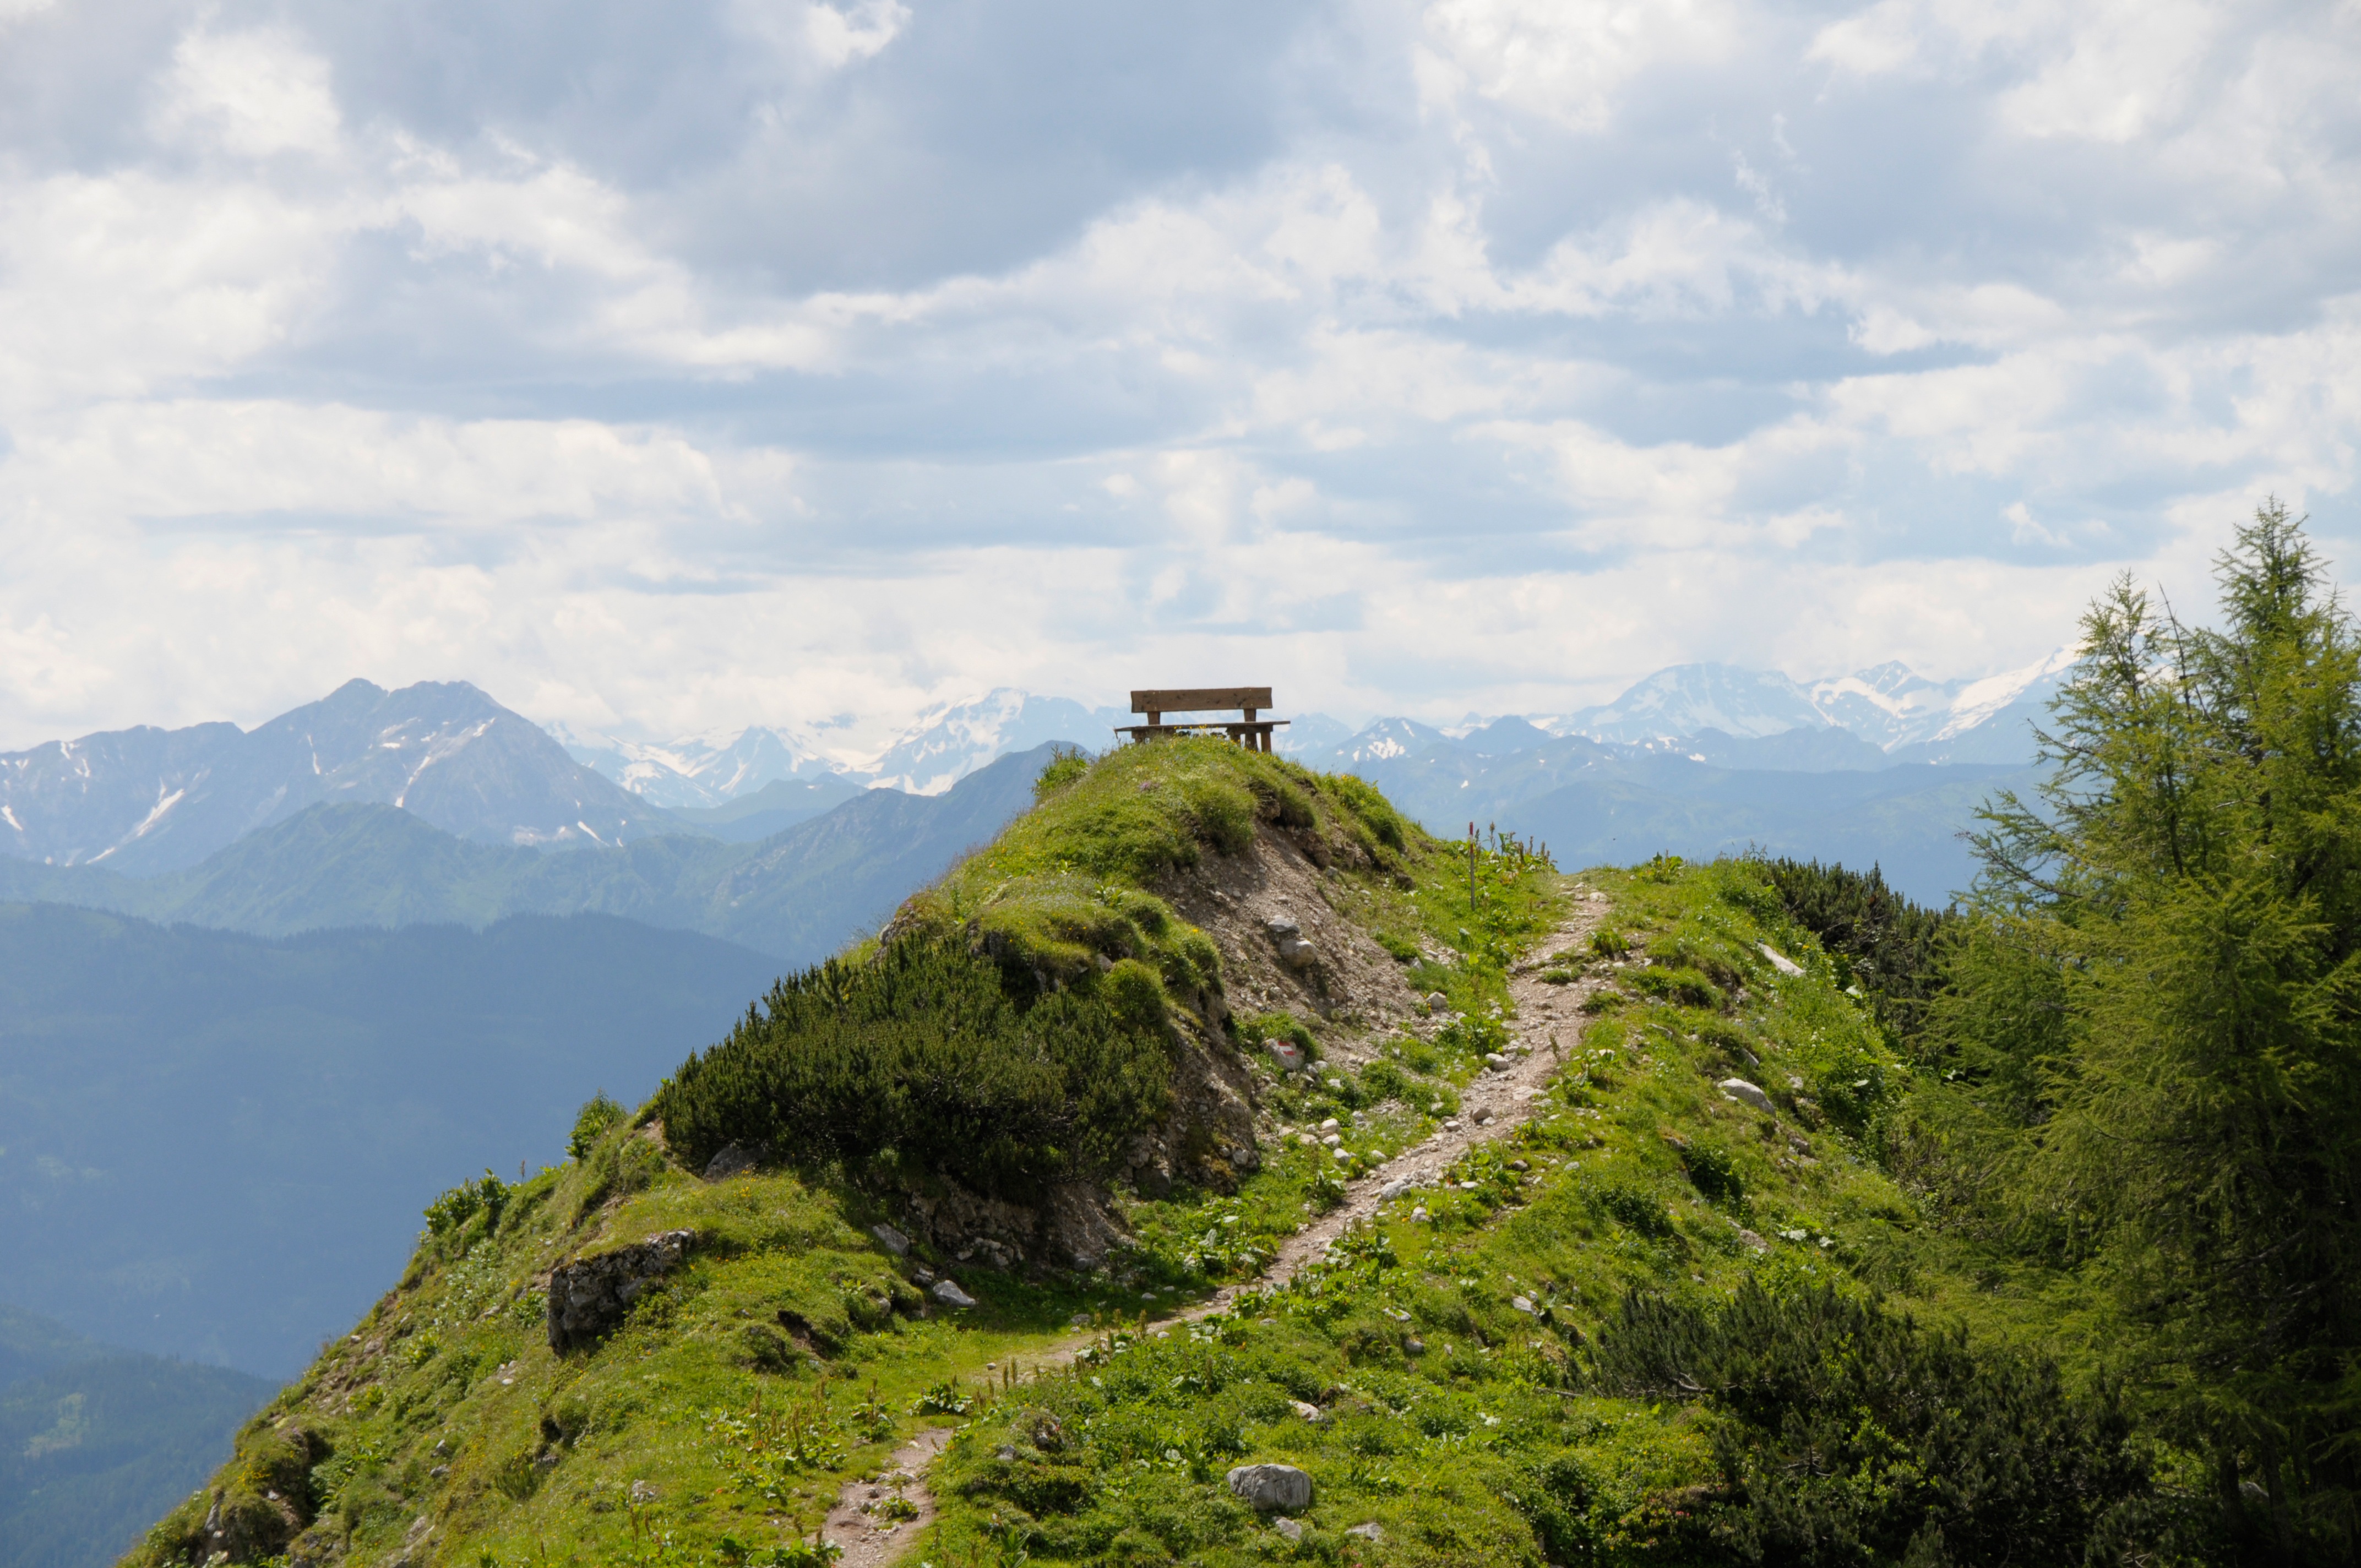
landscape, nature, rock, wilderness, walking, mountain, snow, hiking, trail, meadow, hill, adventure, mountain range, cliff, hike, glacier, cable car, highland, terrain, ridge, austria, clouds, bank, mountains, alps, plateau, gondola, fell, mood, dachstein, landform, mountain pass, margit wallner, geographical feature, mountainous landforms